4Kids TV

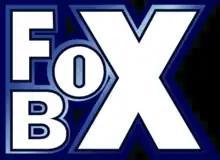
The "FoxBox" logo used from September 14, 2002 to January 15, 2005

The block aired a preview special on September 1, 2002, and was formally launched on September 14, 2002, under the name FoxBox, a joint venture between News Corporation and 4Kids Entertainment, replacing Fox Kids, which the network announced it would discontinue as a result of the 2001 purchase of Fox Family Worldwide by The Walt Disney Company (which resulted in much of the content featured on the block moving to Disney's networks and blocks). The block was rebranded as 4Kids TV on January 22, 2005. 4Kids Entertainment was fully responsible for the content of the block and collected all of the advertising revenue accrued from it. However, Fox's standards and practices department still handled content approval and responsibility of editing the series to meet FCC broadcast standards.